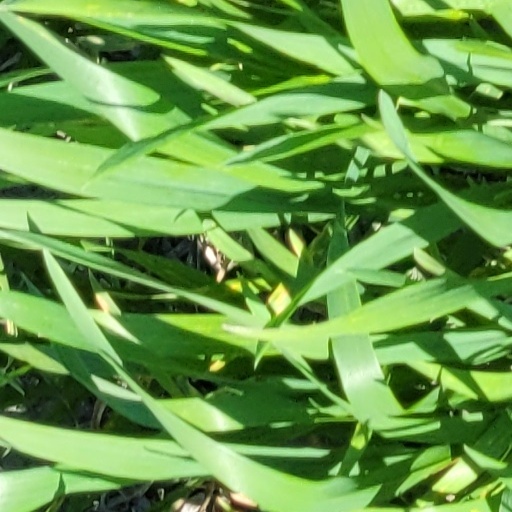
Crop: wheat